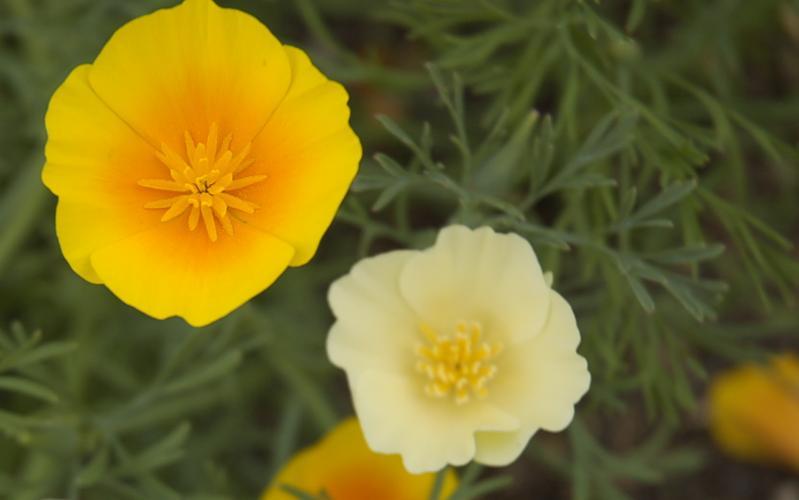
Label: californian poppy